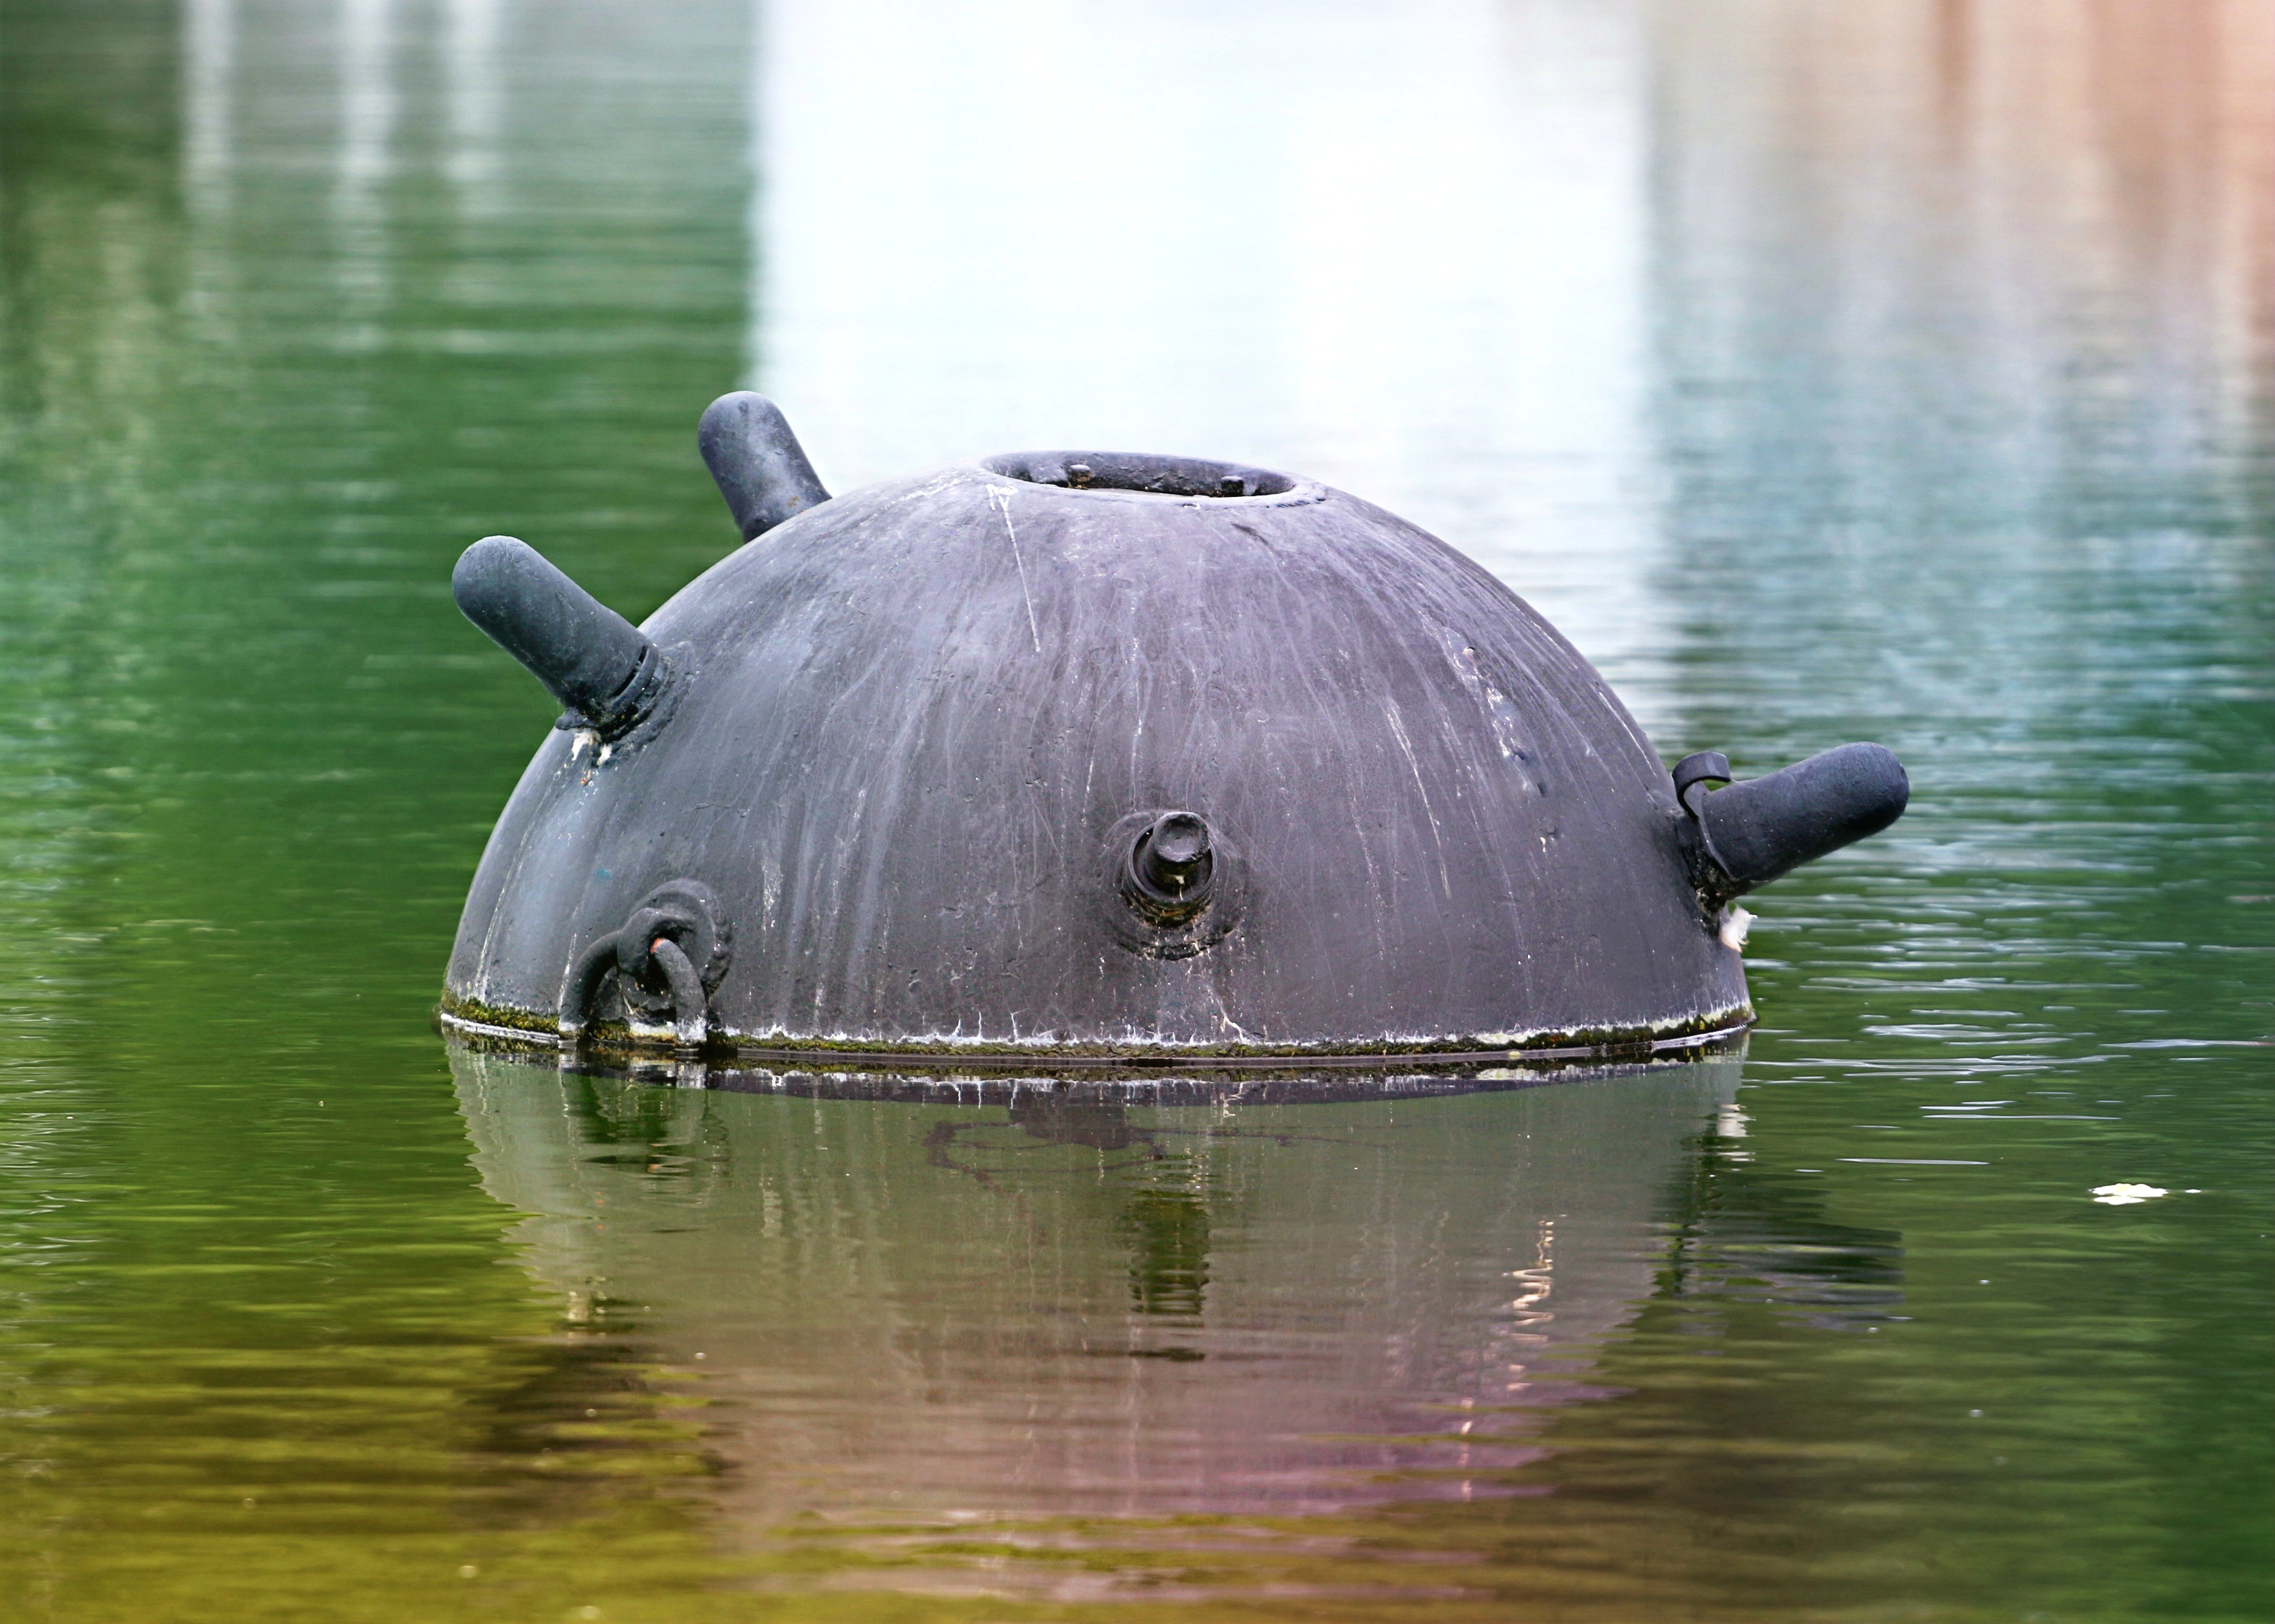
water, round, reflection, army, shell, war, blast, danger, weapons, terror, mine, bomb, hippopotamus, fleet, torpedo, sapper